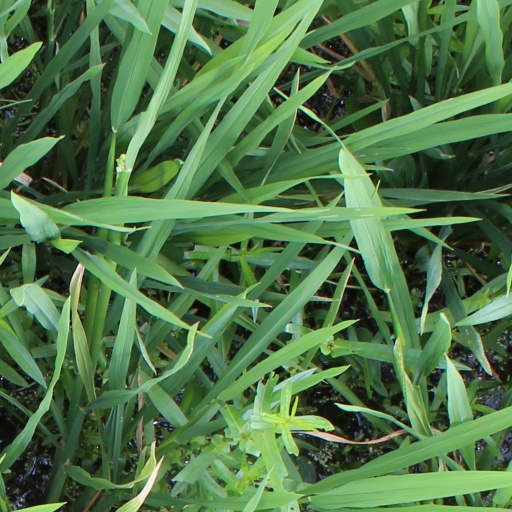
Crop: rice